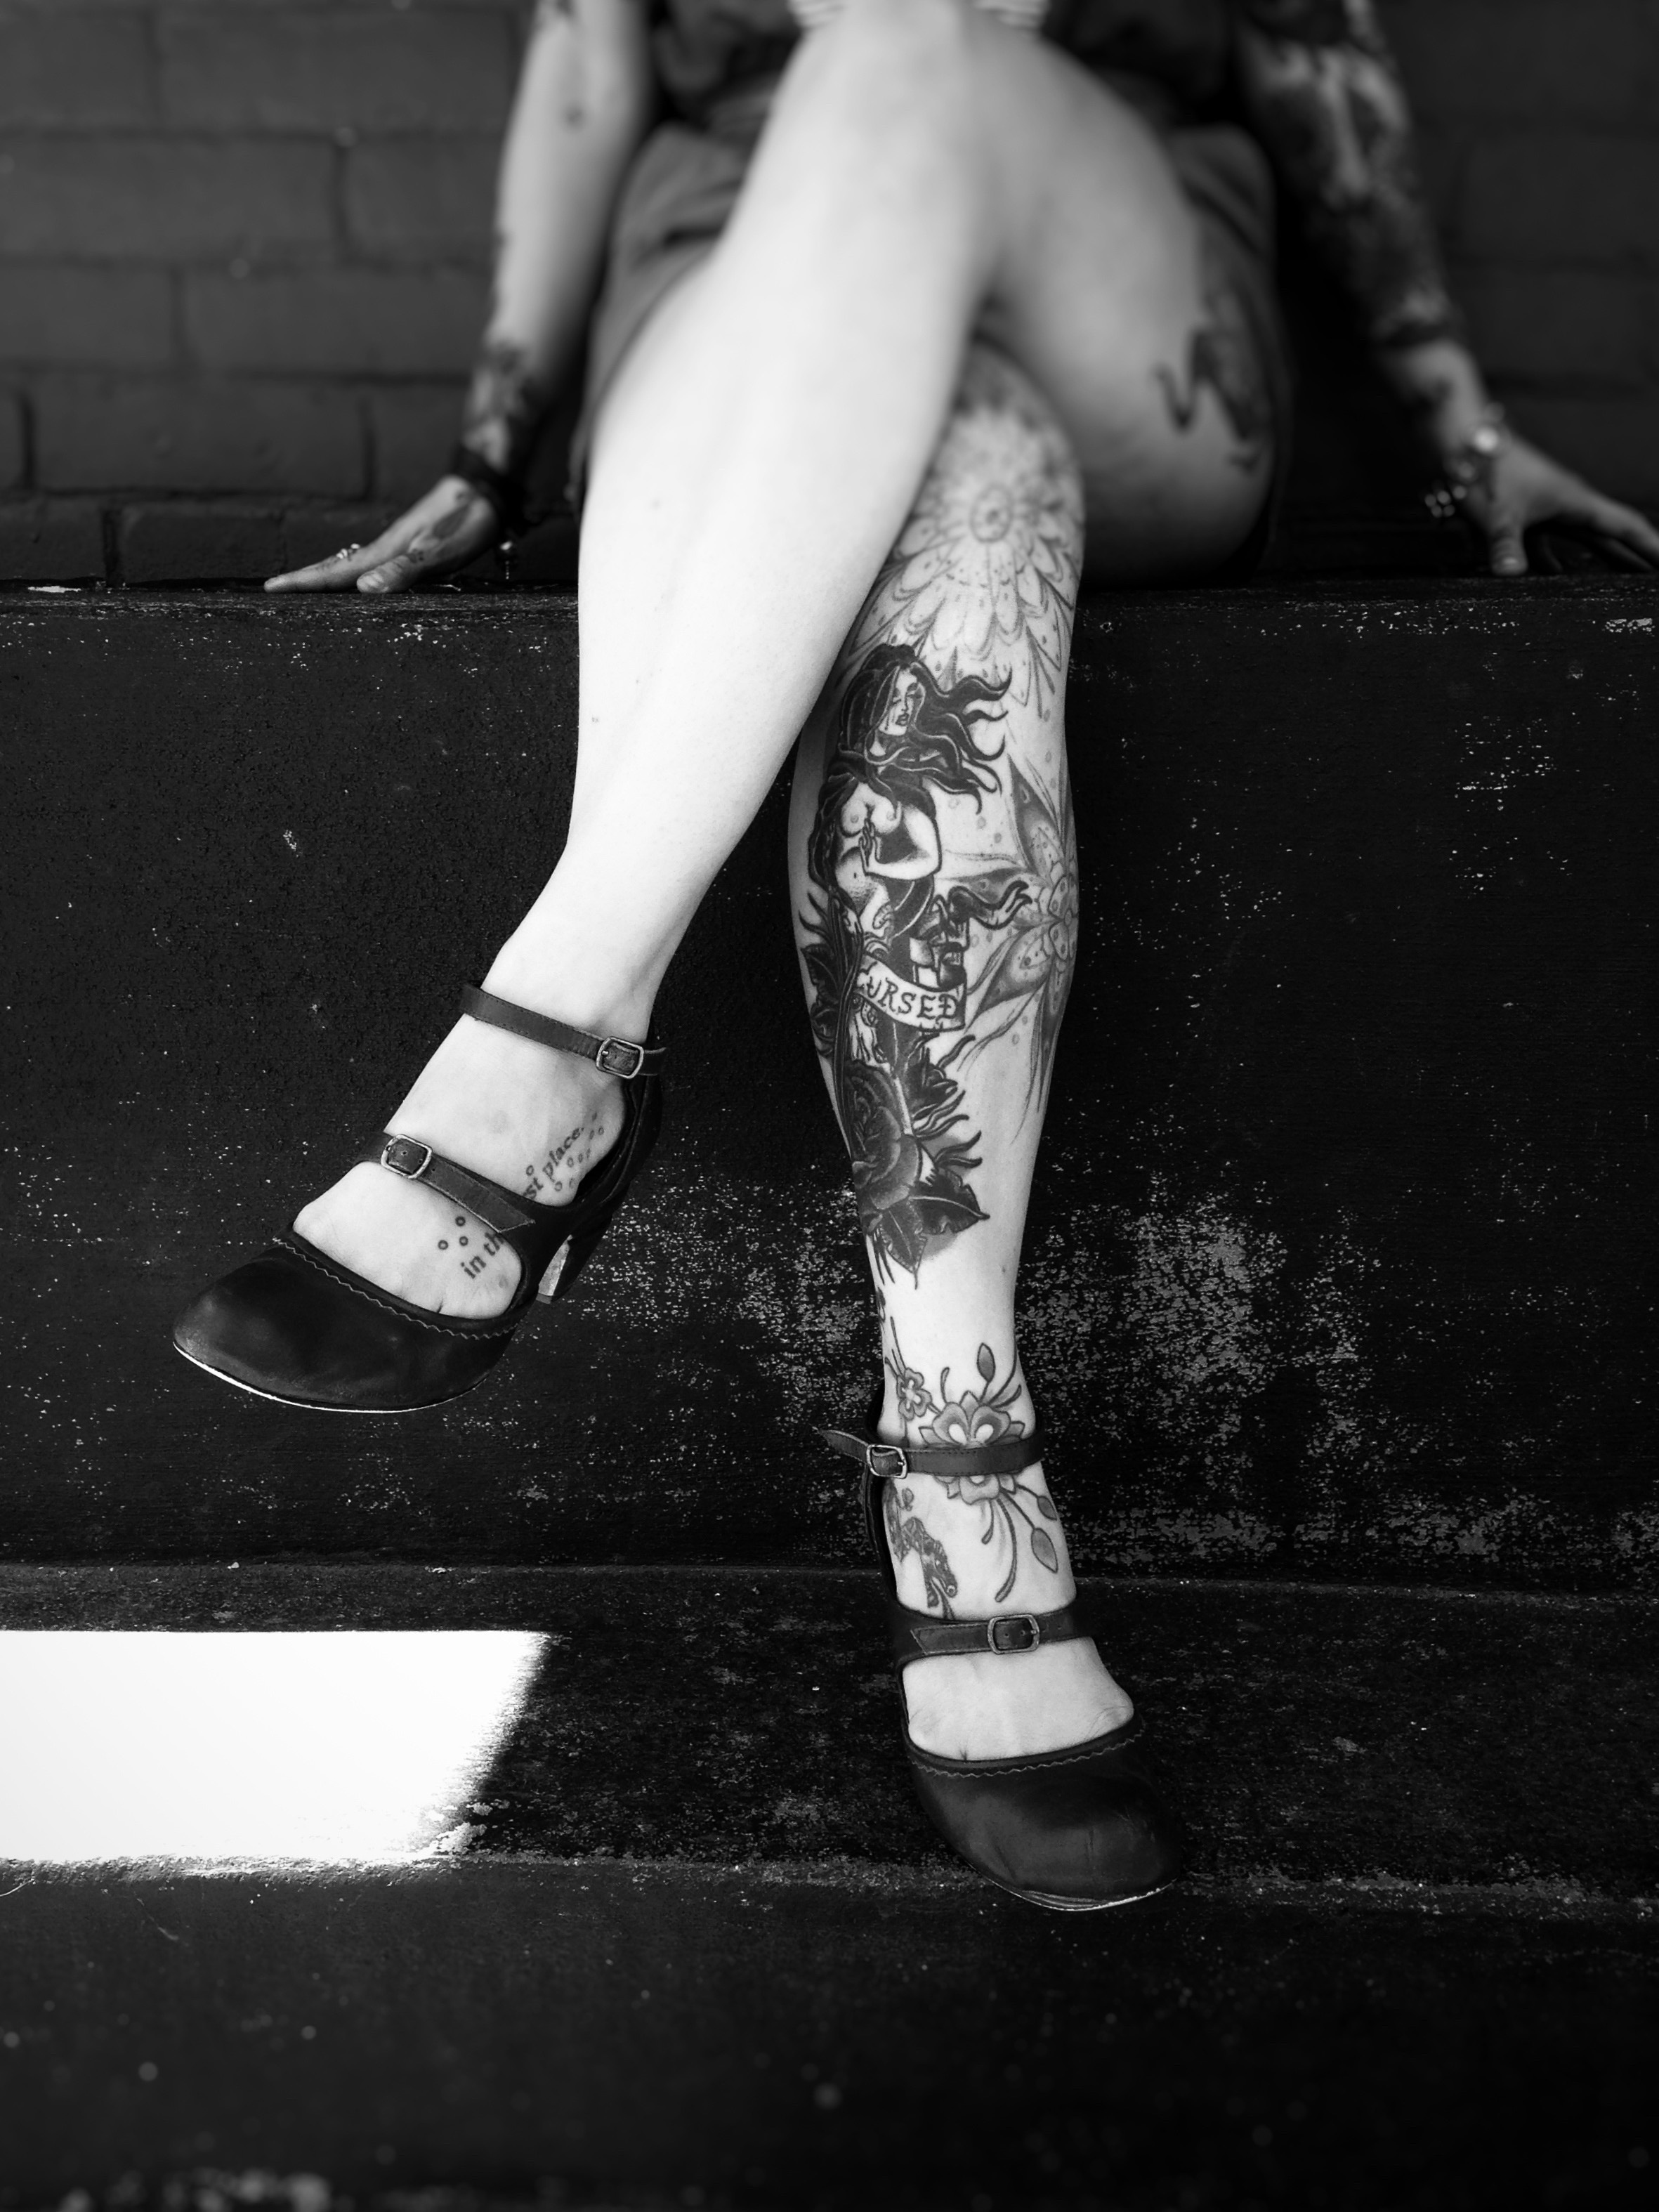
hand, shoe, black and white, woman, white, photography, female, leg, model, tattoo, sitting, artistic, black, monochrome, lifestyle, arm, hipster, human body, legs, footwear, photograph, skin, beauty, expression, unique, photo shoot, monochrome photography, human positions, high heeled footwear